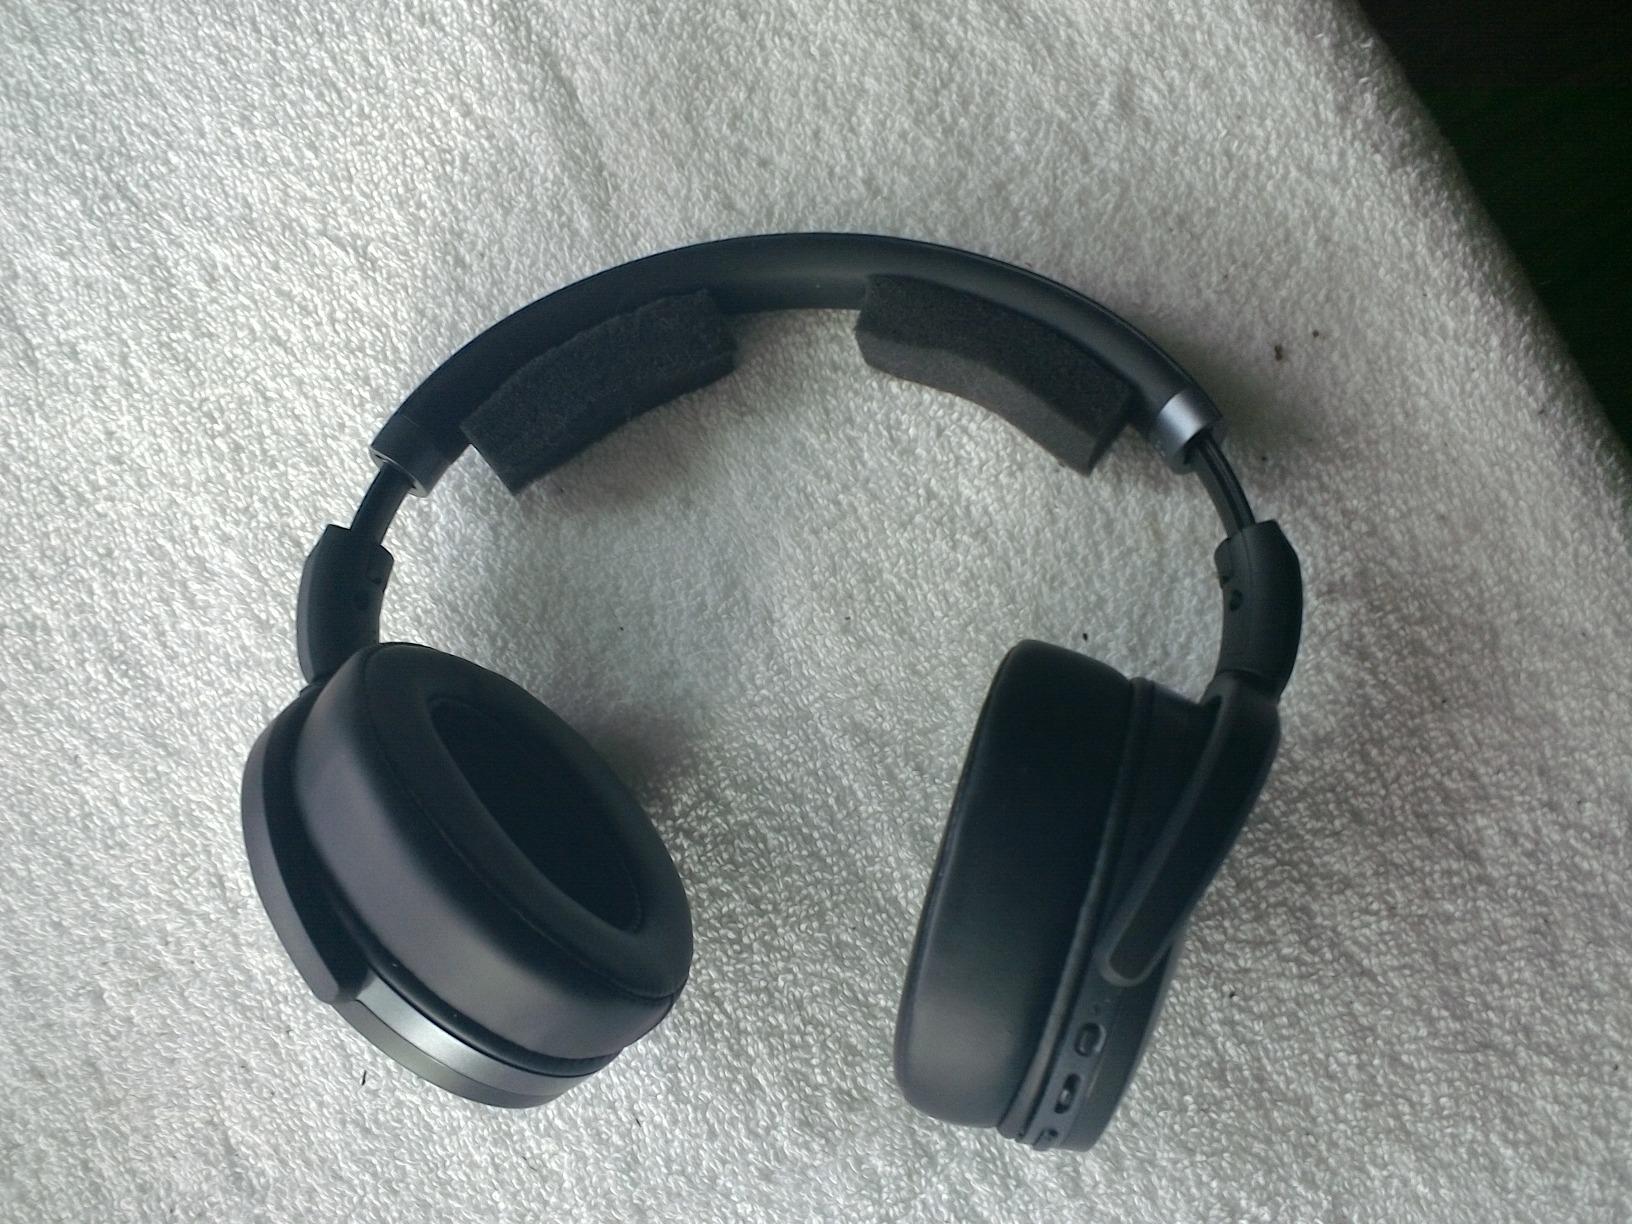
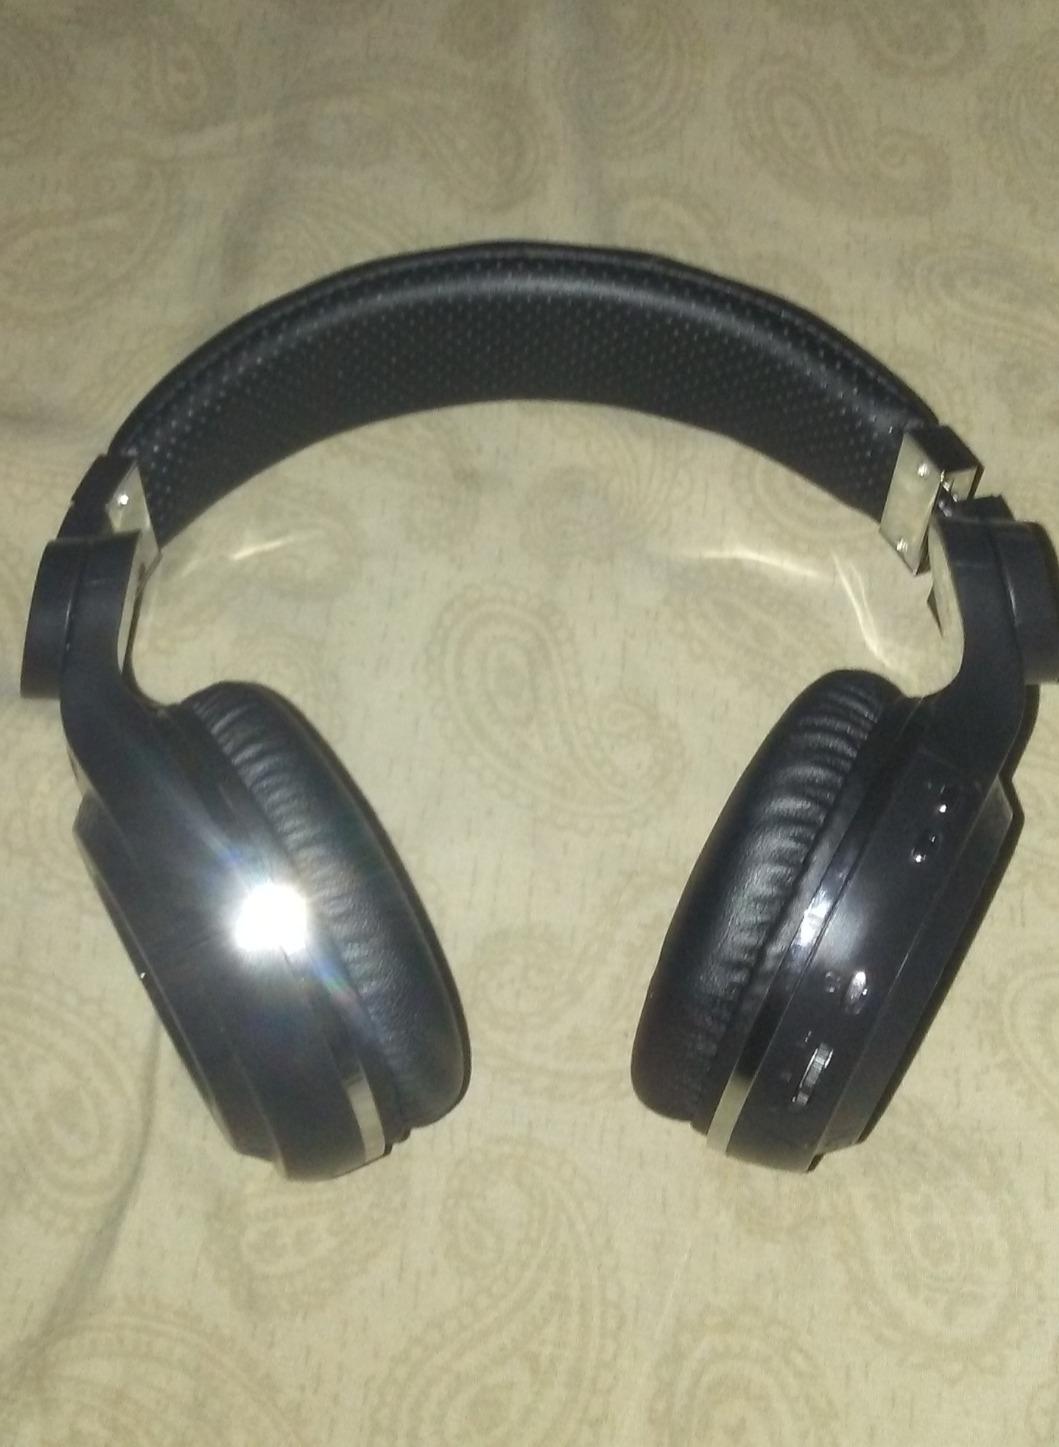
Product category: headphones
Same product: no